Paul Laxalt

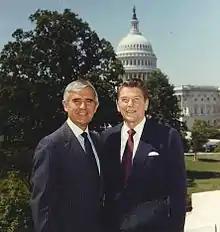
Senator Laxalt and then-candidate Reagan during the 1980 campaign

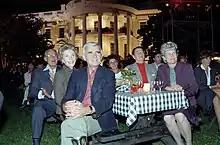
Laxalt, his wife, Carol, President Ronald Reagan, First Lady Nancy Reagan, Bob Michel and his wife, Corrine, watch the Oak Ridge Boys performance during the Barbecue for Members of Congress on the South Lawn in 1983

Laxalt had become close friends with Ronald Reagan during his time as governor, when Reagan was also in his first term as governor of neighboring California. They worked on many issues of mutual interest to both states, particularly those dealing with the preservation of Lake Tahoe. During Reagan's presidency, Laxalt was sometimes referred to as "The First Friend". Laxalt was national chairman of three Reagan presidential campaigns and placed Reagan's name in nomination at the Republican National Conventions of 1976, 1980, and 1984. During the 1980 Republican National Convention, Laxalt's name was floated as a potential vice presidential nominee for the Reagan ticket, but George H. W. Bush was chosen instead. At the behest of President Reagan, Laxalt served in the then-unprecedented role of General Chairman of the Republican Party from 1983 to 1987.